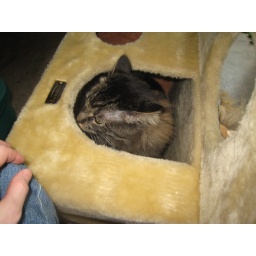
Mahler in the upside-down cat tree